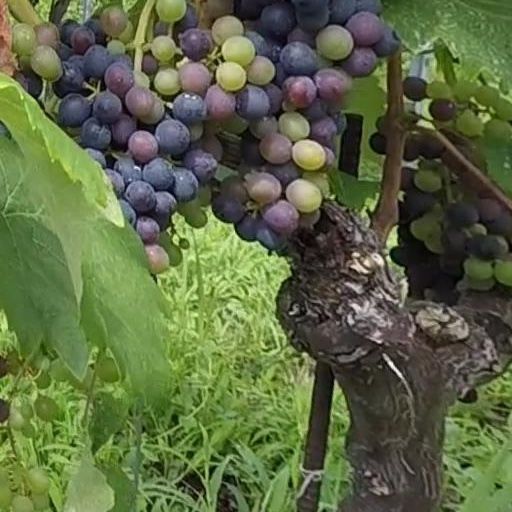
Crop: grape